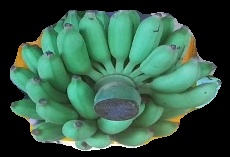
Variety: elakki-bale
Grade: grade2